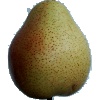
Label: pear_forelle